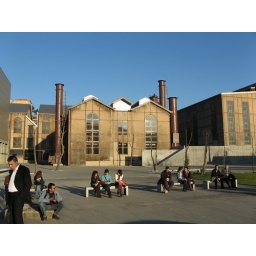
This building was the first power station in Turkey, now it is remodeled to become a library